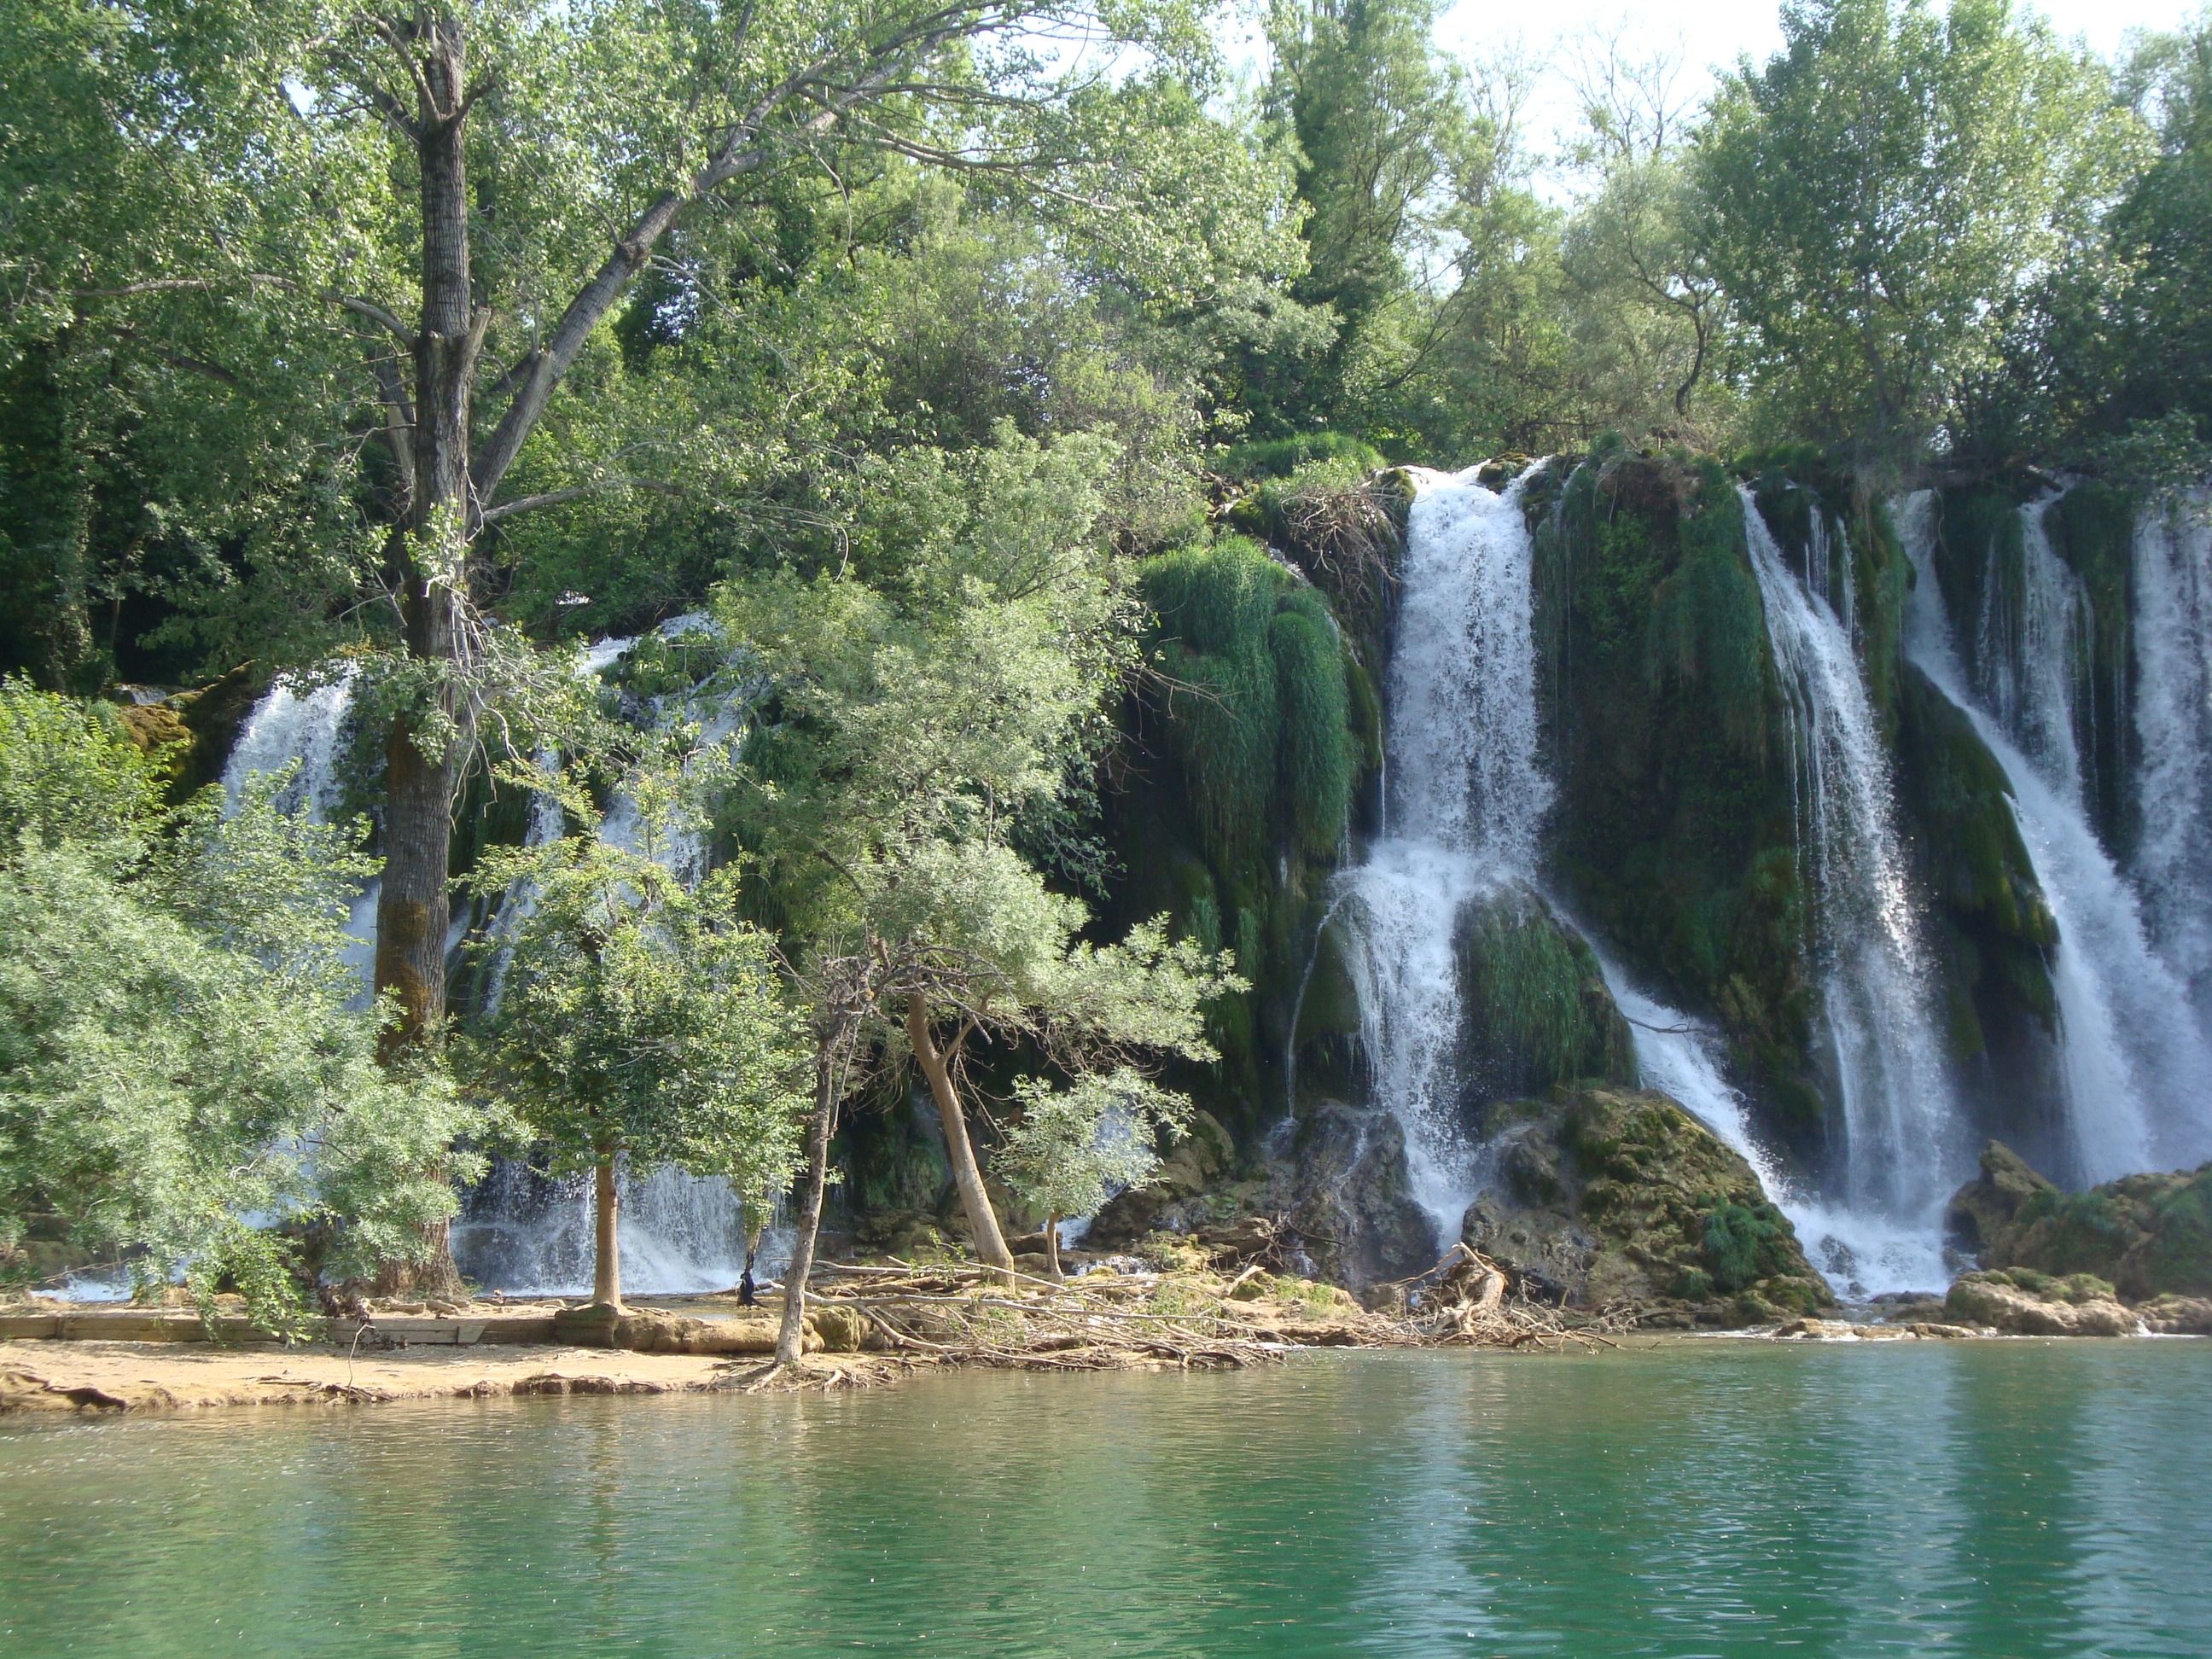
water, nature, waterfall, river, stream, jungle, body of water, rainforest, water feature, river cetina